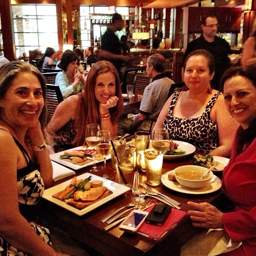
Four women are smiling and sitting at a table together as they eat and drink inside a crowded restaurant.
A group of young ladies sitting around a table sharing a meal.
Group of women sitting around a restaurant table eating.
A group of women sit at a table in a restaurant with their food.
A group of women smile at the camera as they eat a meal.